Beccut cippus

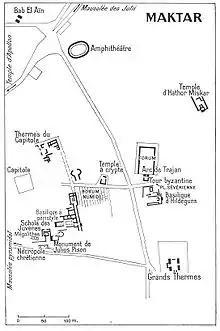
Map of the Makthar archaeological site, essentially inside the current archaeological park. Only partially corresponding to the ancient city.

The Beccut cippus is a funerary monument discovered in Makthar by site supervisor Herranz during the exploration of the Roman road leading from Makthar to Ausafa through the Wadi Saboun valley.